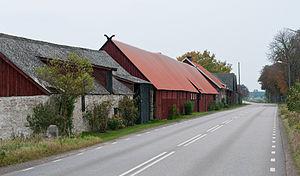
Le Paysage agricole du sud d'Öland est un site suédois inscrit au patrimoine culturel de L'UNESCO depuis 2000. Il couvre l'alvar de Stora Alvaret situé sur l'île d'Öland. Le site est classé du fait de son occupation continue depuis l'âge de la pierre et les adaptations des populations aux contraintes du paysage. En outre, l'alvar, une formation calcaire qui s'étale sur 260 km², présente un grand intérêt biologique en raison de la présence de nombreuses orchidées, de la potentille ligneuse, et de l'hélianthème d'Öland.